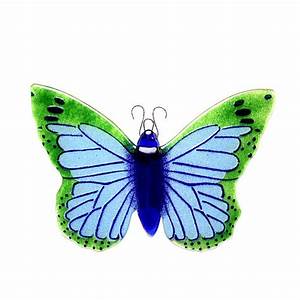
Label: farfalla